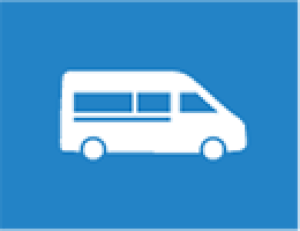
Indice de ligne du transport à la demande de la Semitan.
Les transports à la demande sont un mode de transport public appartenant à une famille de services qui peut inclure aussi les taxis traditionnels ou collectifs, les bus scolaires, le covoiturage et même le vélo en libre-service.